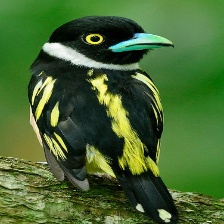
Species: BLACK AND YELLOW BROADBILL
Scientific name: EURYLAIMUS OCHROMALUS